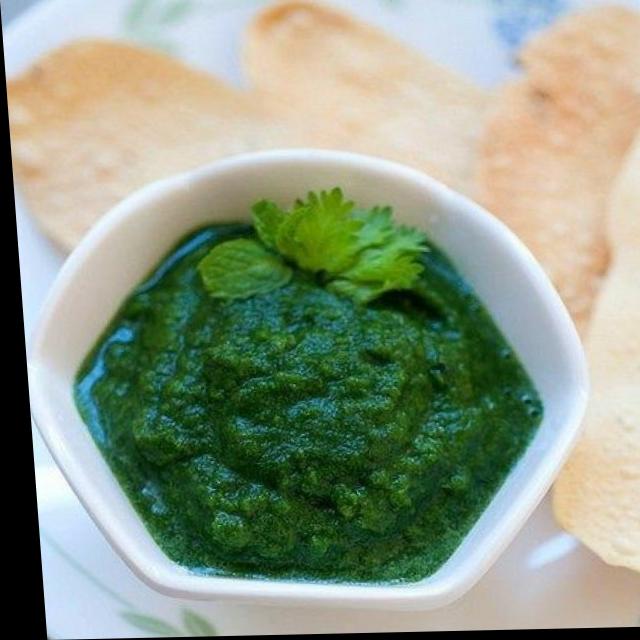
Dish: green_chutney